Marie Maxime Cornu

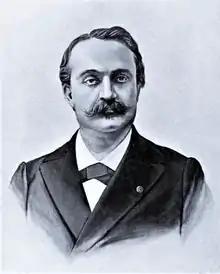
Maxime Cornue

Marie Maxime Cornu (July 16, 1843, in Orléans – April 3, 1901 in Paris) was a French botanist and mycologist. He was a younger brother of physicist Alfred Cornu (1841–1902).